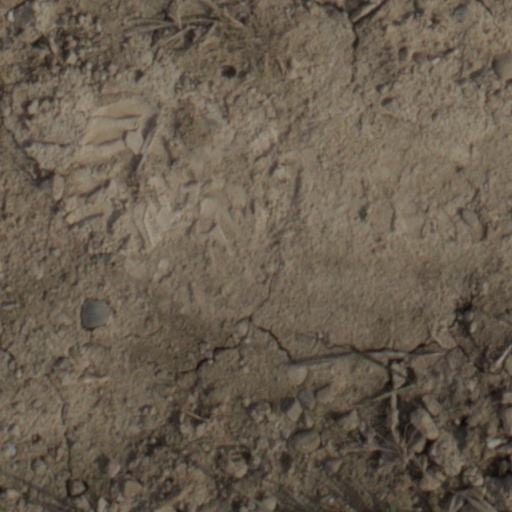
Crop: wheat